Postage stamps and postal history of Argentina

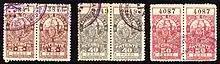
1898 revenue stamps of Santa Fe province in Argentina

A very wide range of revenue stamps have been issued in Argentina, from national and local government.